Mesa/Boogie

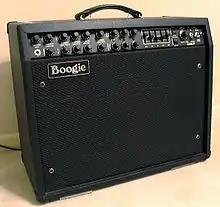
Mesa Boogie Mark IV

Mesa/Boogie began with a practical joke when Smith was commissioned to secretly convert the 20-watt Fender Princeton of a local guitarist into a significantly louder 100-watt amp without altering its appearance. He accomplished this by replacing the amplifier section with that of a Fender Bassman and replacing the 10-inch speaker with a 12-inch speaker. To ensure the joke would work, Smith asked Carlos Santana, a customer at Prune Music, to demo the amp. Despite initial skepticism at the sight of the seemingly stock amplifier, Santana played it and was impressed, exclaiming, "Man, that amp really boogies!"